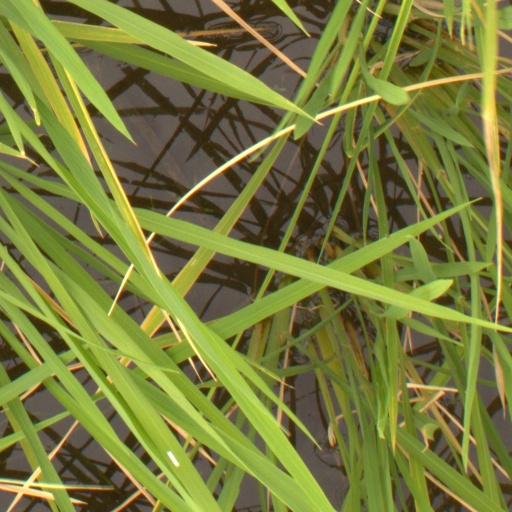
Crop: rice